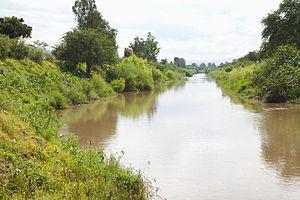
L'Ameca est un fleuve côtier de l'ouest du Mexique. Il se jette dans l'océan Pacifique après un cours de quelque 230 km de long.